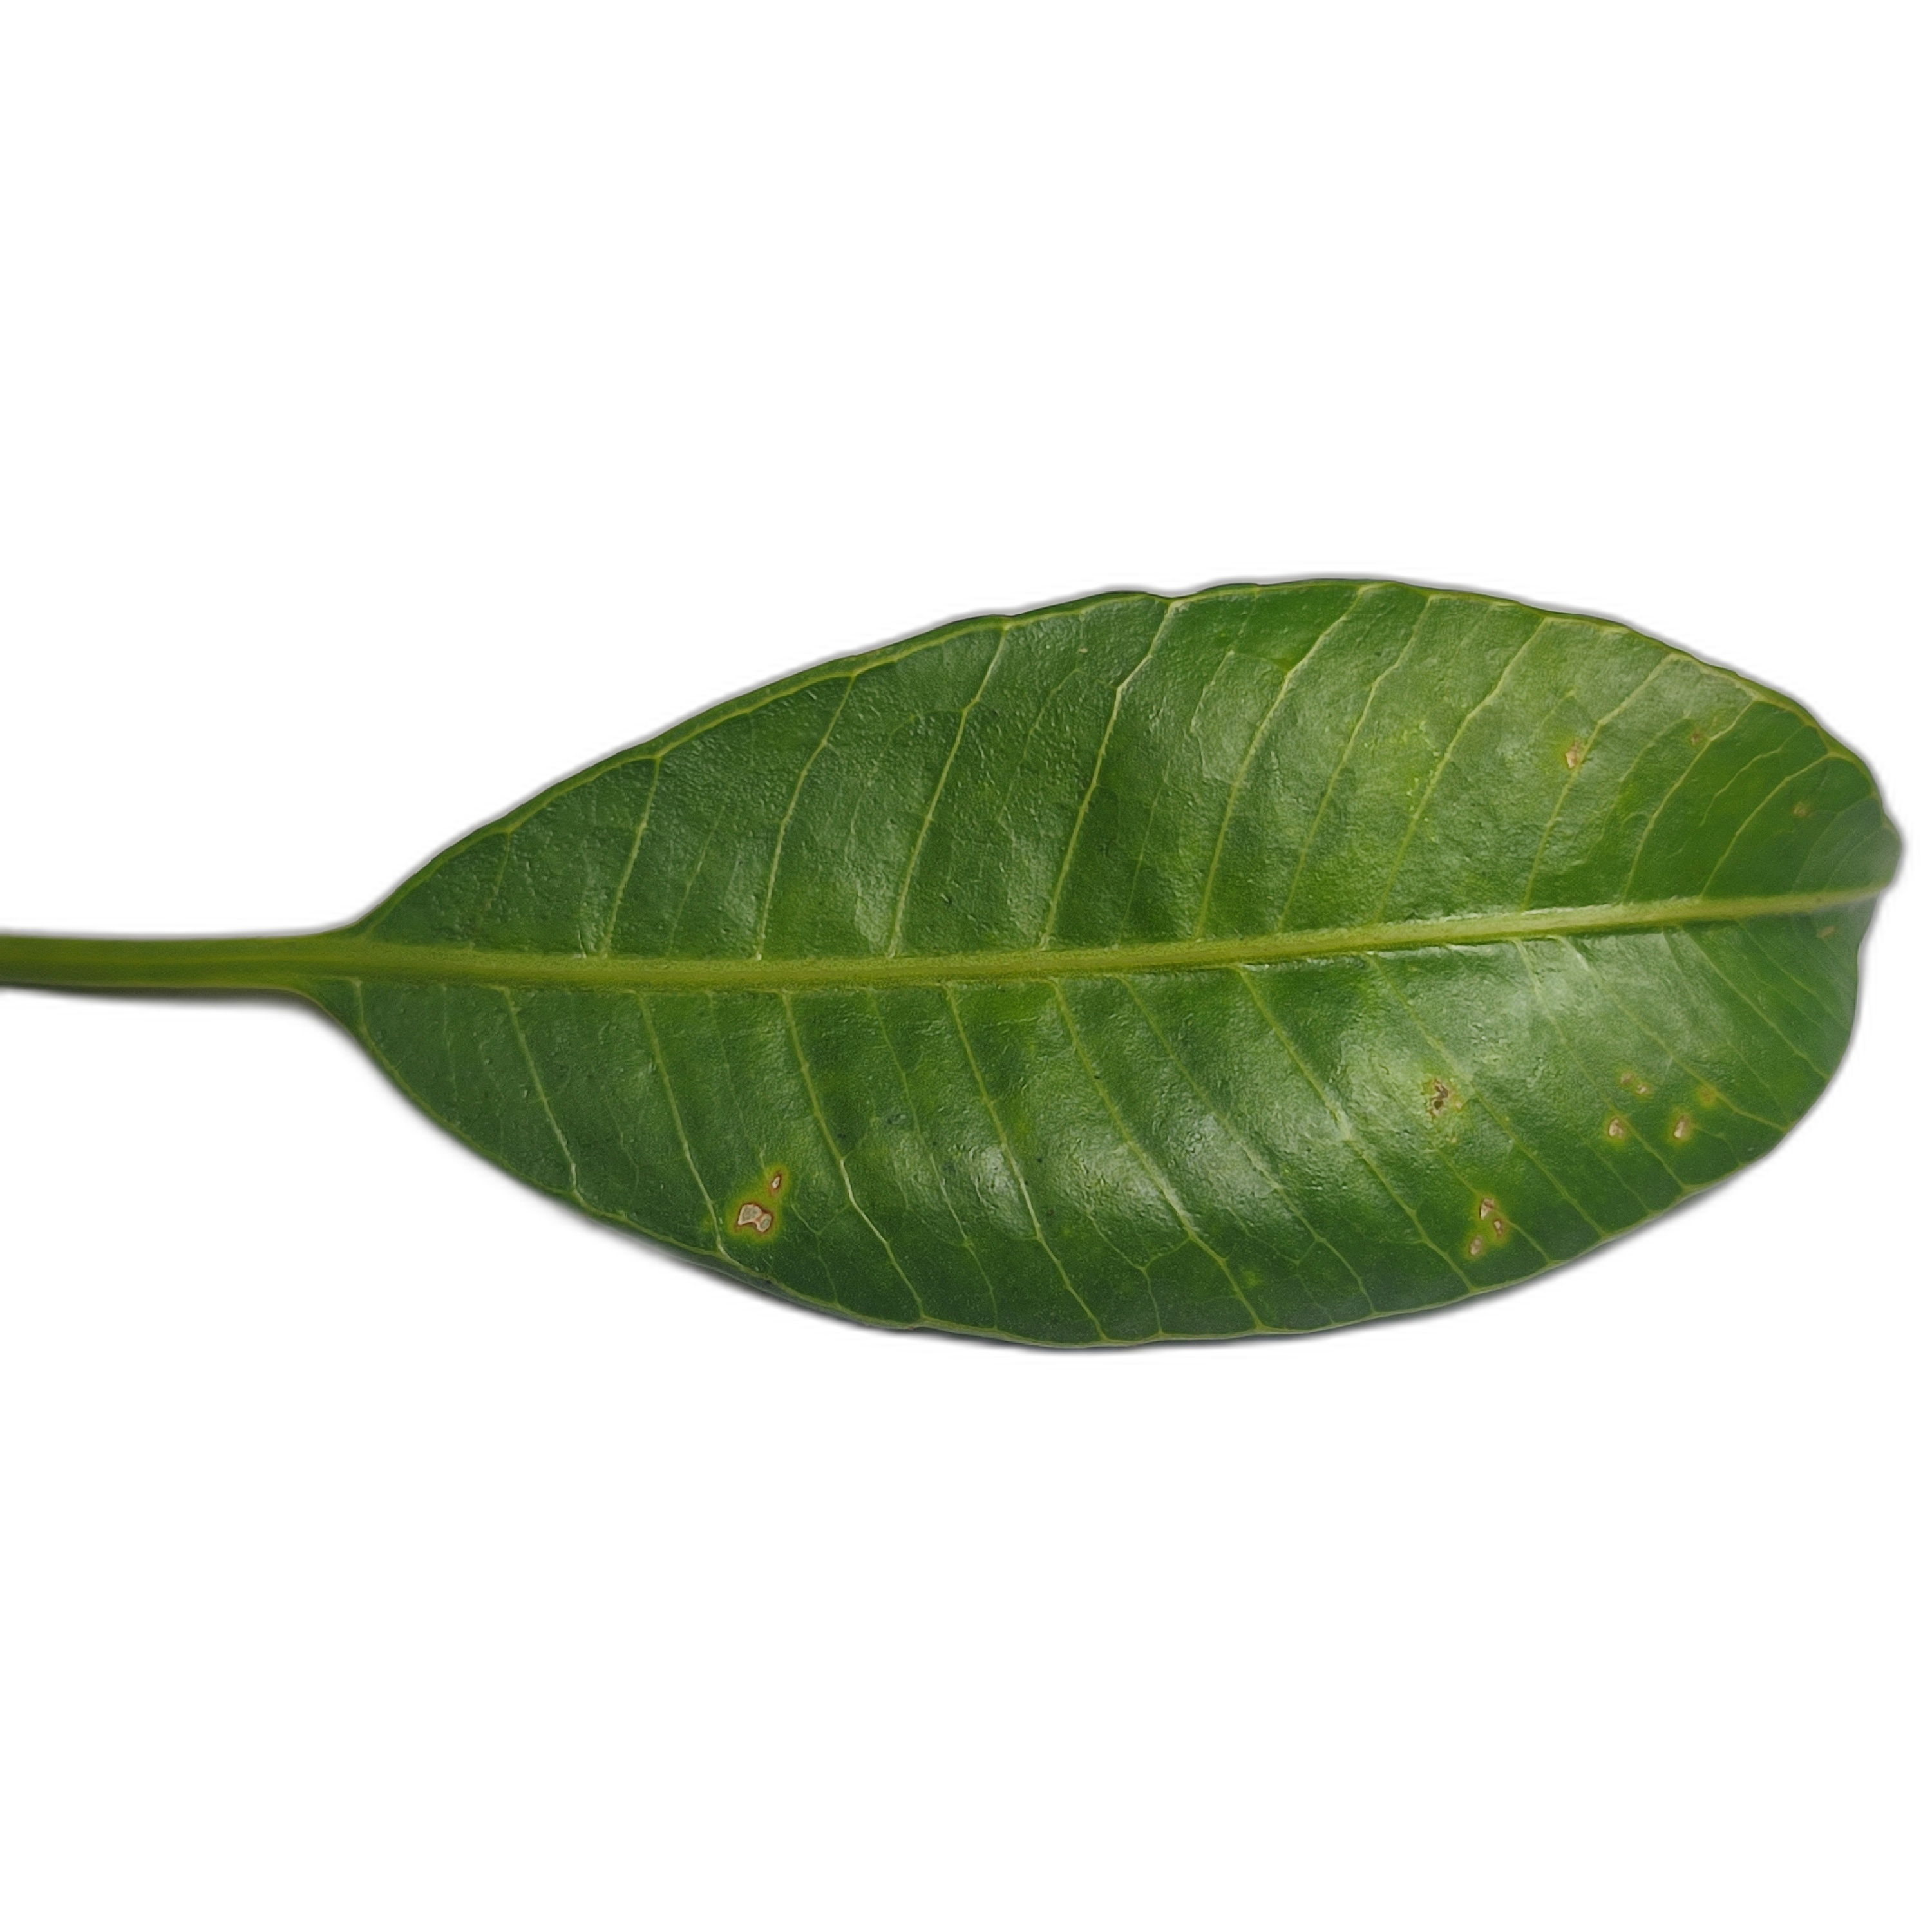
Label: healthy